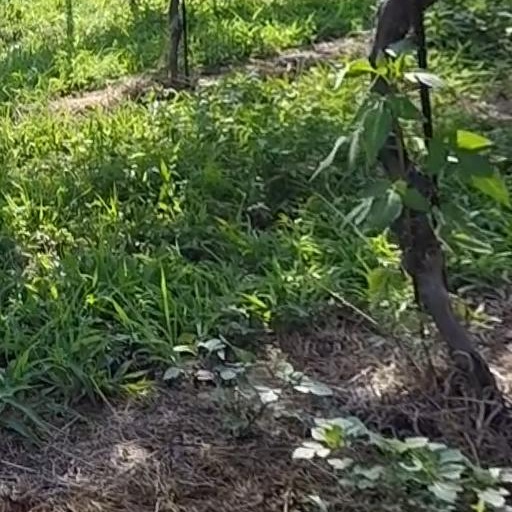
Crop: grape